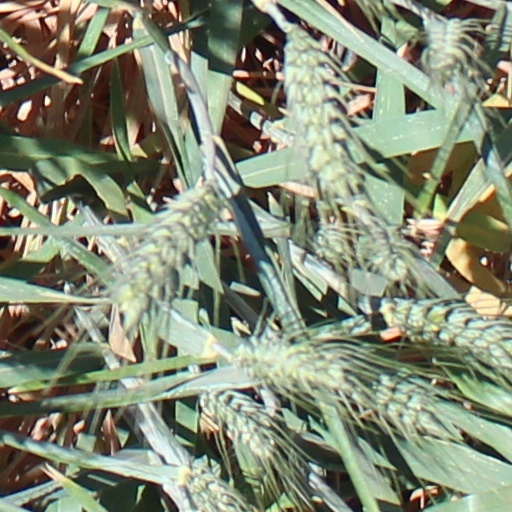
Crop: wheat